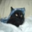
Label: cat